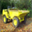
Label: truck